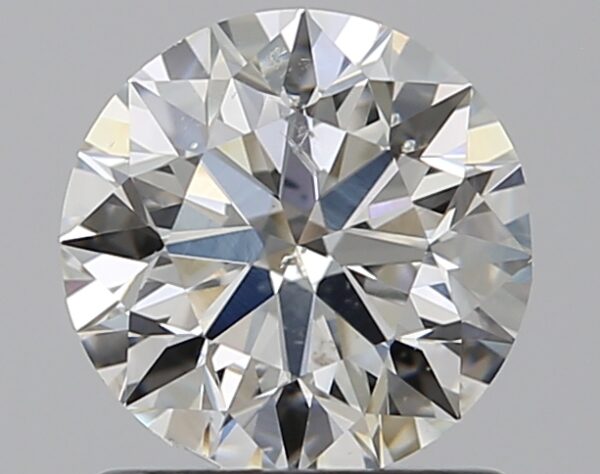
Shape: round
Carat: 1
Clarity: SI2
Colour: H
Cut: EX
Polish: VG
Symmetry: VG
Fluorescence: N
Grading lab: GIA
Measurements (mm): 6.33 x 6.39 x 3.99